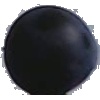
Label: Grape Blue 1